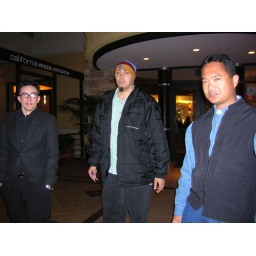
That Harry Potter boy carried around a little toy horse named &amp;quot;Patches.&amp;quot; What a character. :)